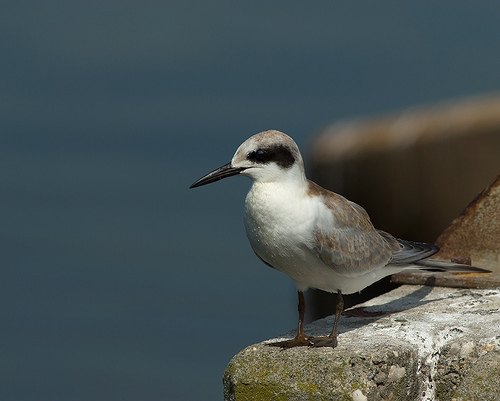
a large bird with a long beak, and a white and gray body.
a small bird with a white underbody, a black patch across the eyes and a long sharp beak.
this bird has a white belly and breast, light brown back and wings, and a black patch over its eyes.
a small bird with long pointed bill, black cheek patch, and a white breast.
this bird has a white belly and breast with a black superciliary and long pointy bill.
this particular bird has a white belly and brown secondaries
this bird has a white belly, throat, breast, black eyering, and a thin tarsus.
this off white bird has a black long beck and looks like a black eye
this bird is white and brown in color, and has a large black beak.
this small bird has a long black beak and black eyerings with a white breast.
Species: Forsters Tern